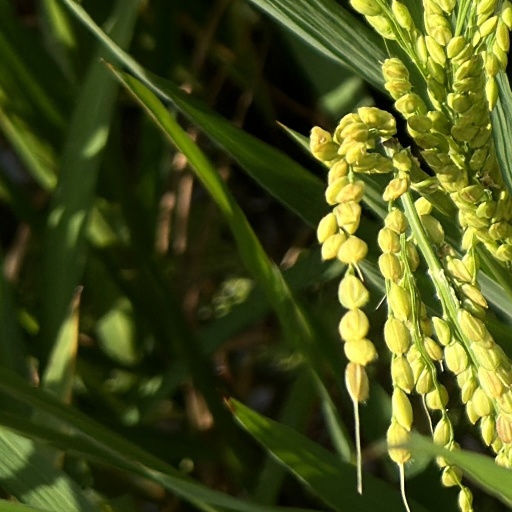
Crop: rice